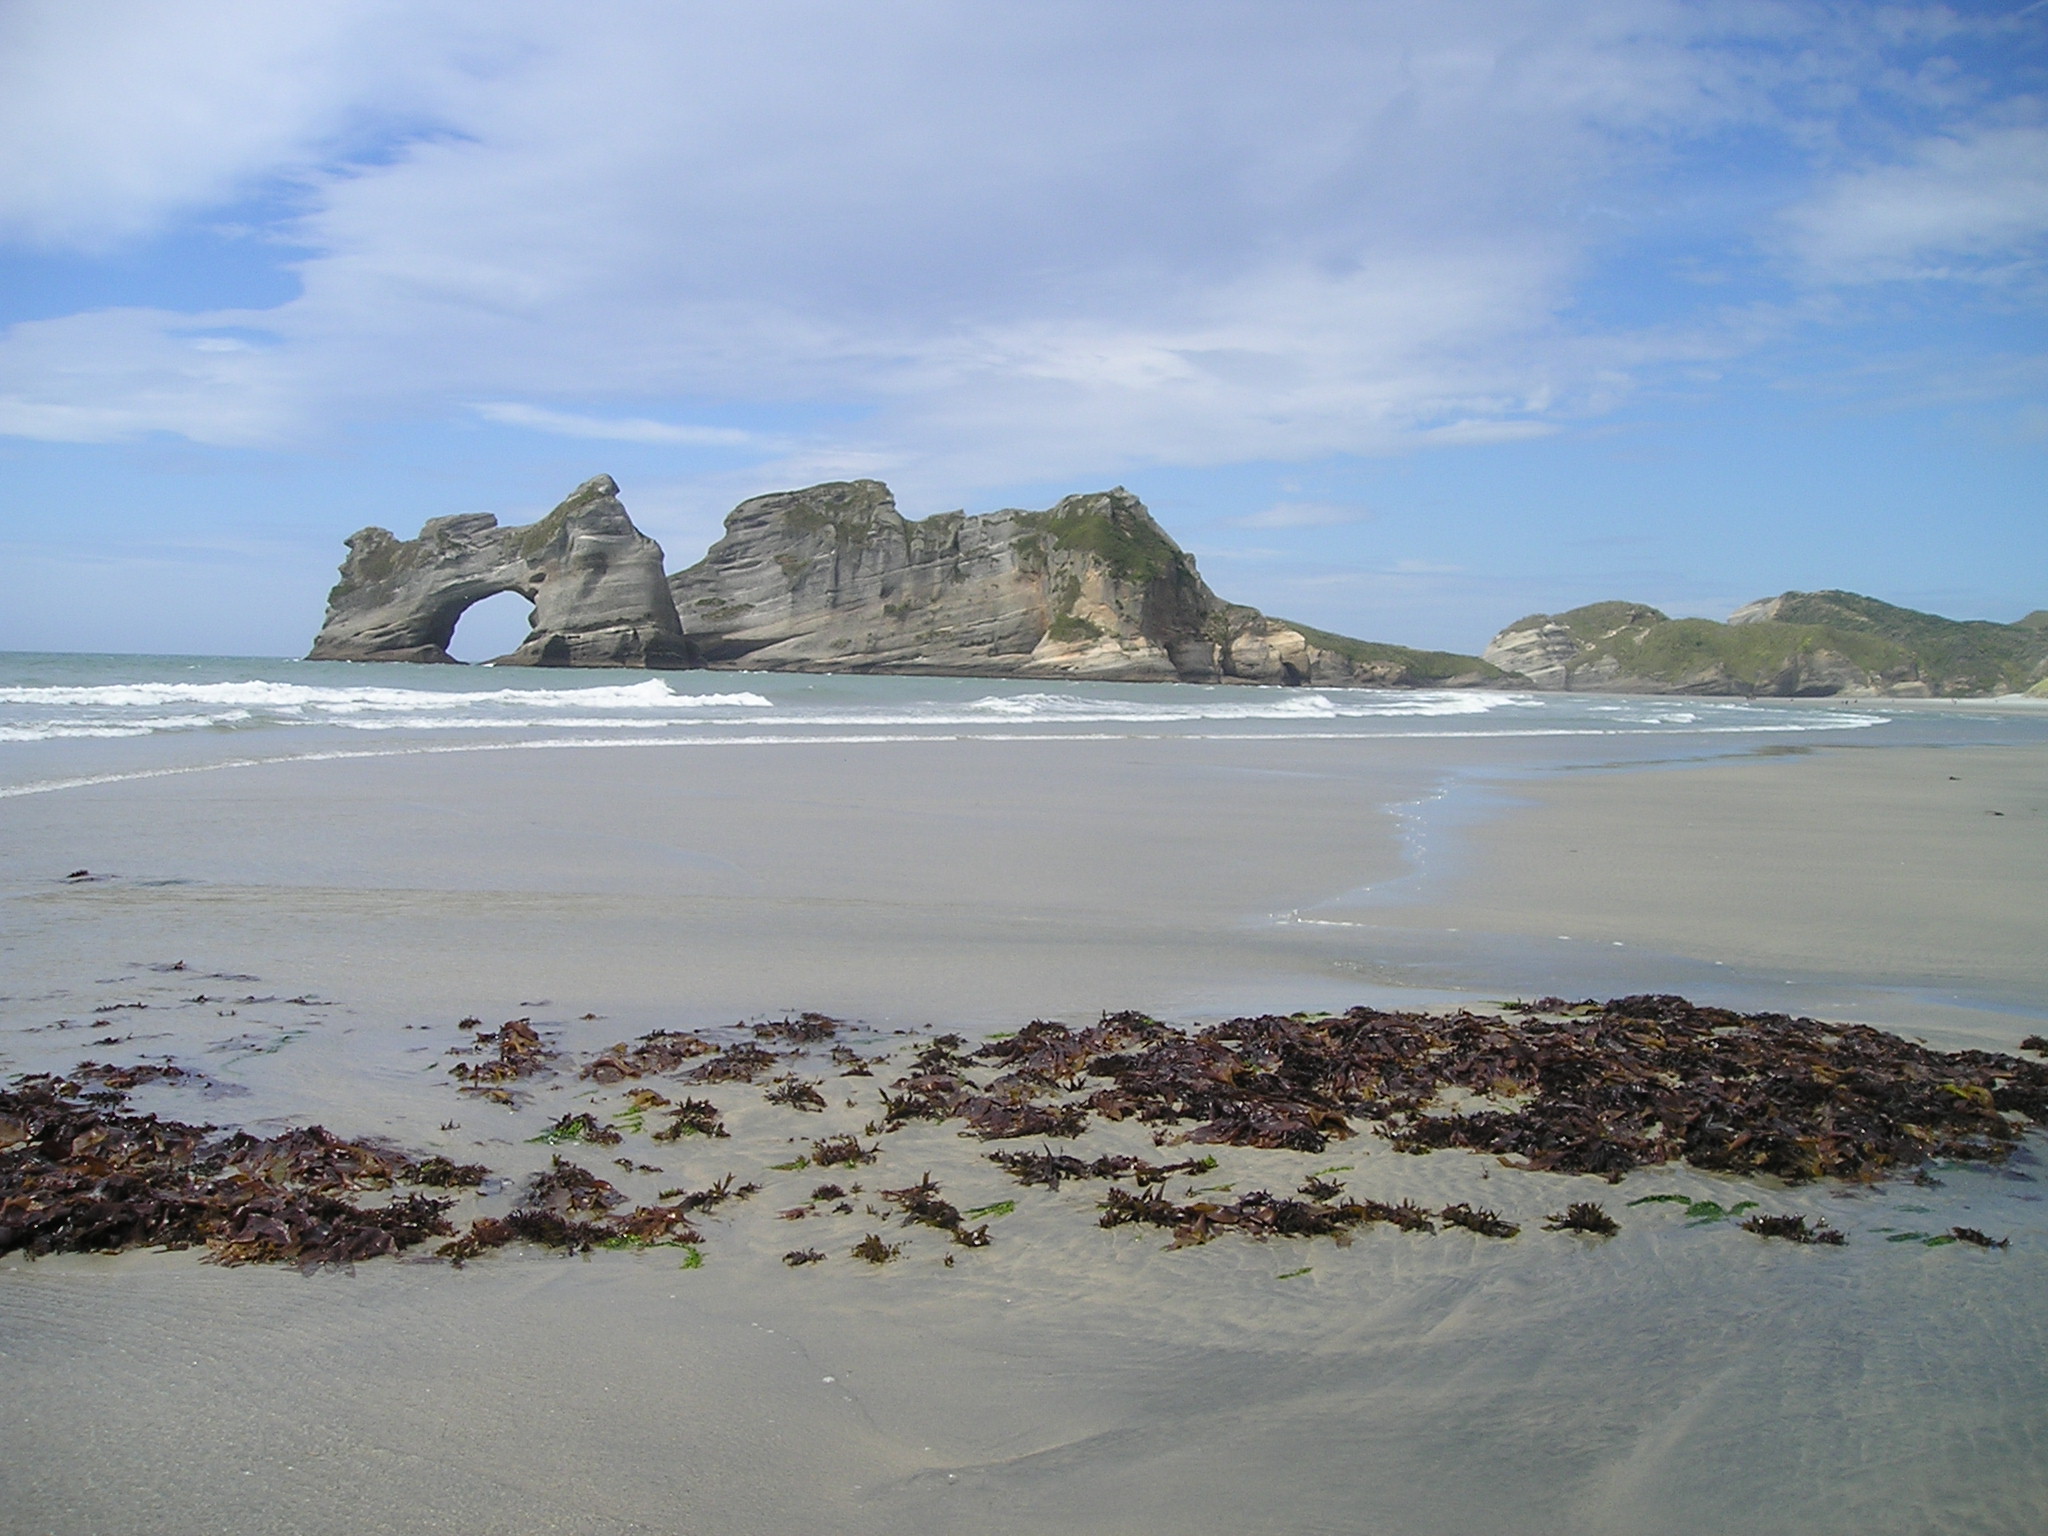
beach, sea, coast, water, sand, rock, ocean, cloud, shore, wave, cliff, cove, reflection, lagoon, bay, island, endless, terrain, goal, material, body of water, new zealand, loch, cape, islet, geographical feature, wind wave, felsentor